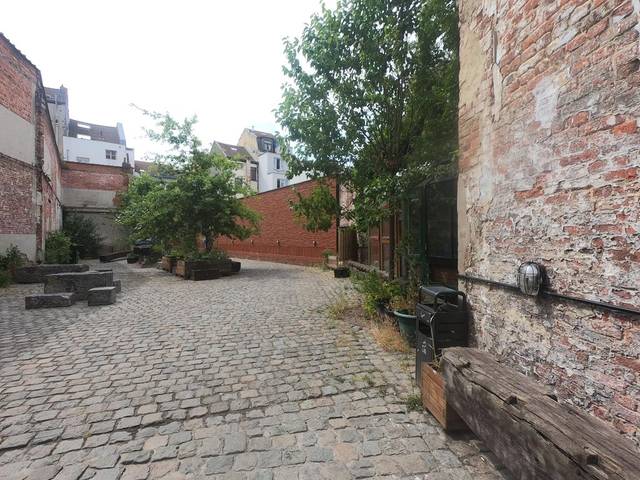
Region: Belgium
Coordinates: 50.848, 4.34